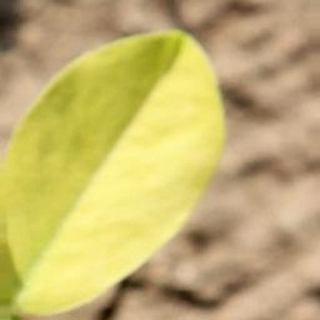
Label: groundnut_nutrition_deficiency